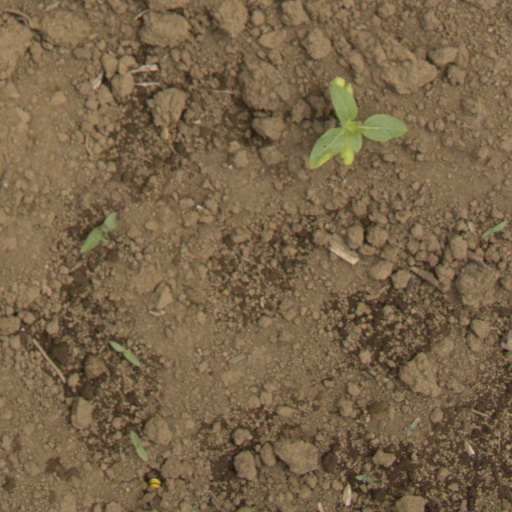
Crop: Jerusalem artichoke